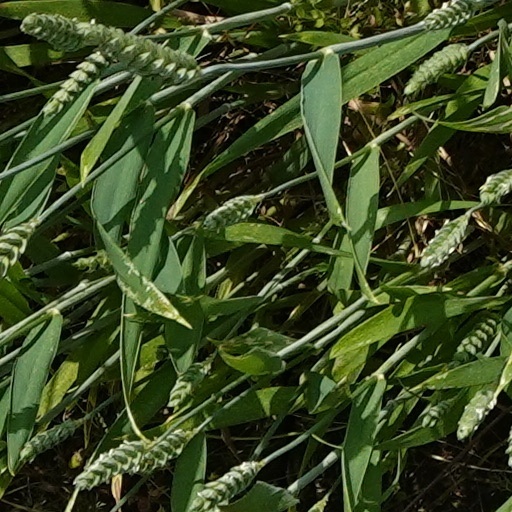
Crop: wheat